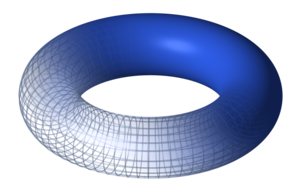
Torus
En torus.
En torus er en rumgeometrisk form, der ligner et bildæk eller en donut. Matematisk er der tale om et omdrejningslegeme, hvor omdrejningskurven er en cirkel, og omdrejningsaksen ligger uden for cirklen. I visse sammenhænge kaldes legemet også en torus hvis omdrejningsaksen ligger inden for cirklen, men dette er ikke sædvane inden for matematikken.